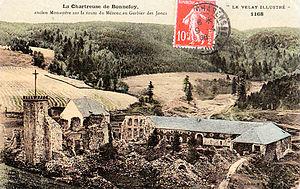
Chartreuse de Bonnefoy sous la neige
La chartreuse de Bonnefoy, appelée aussi Notre-Dame de Bonnefoy, est un couvent du XIIᵉ siècle fondé dans le Haut Vivarais à proximité du mont Mézenc. Située à 1 310 mètres d'altitude, cette chartreuse, la plus haute de France, fut en butte aux destructions de la guerre de Cent Ans et des guerres de religion, puis à un incendie au XVIIIᵉ siècle. Ces avatars joints à un climat très rude contraignirent les chartreux à délaisser progressivement leur établissement pour s'installer à Brives-Charensac jusqu'à la Révolution française. Inoccupée et vendue comme bien national, la chartreuse fut démantelée à partir de 1840. Le seul vestige important encore intact est la maison du prieur avec la porte d'entrée de la chartreuse et la tour-clocher de l'église. Elle est actuellement en cours de restauration.